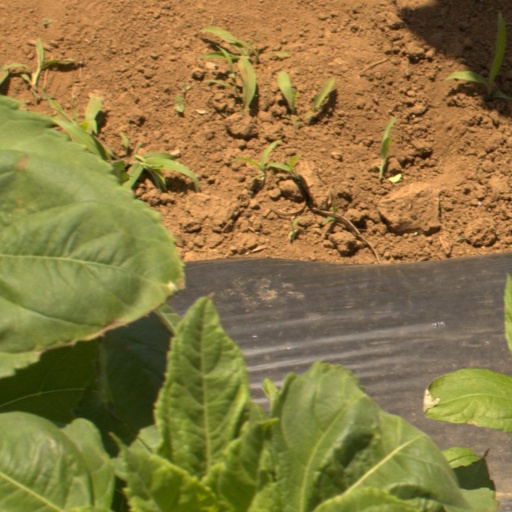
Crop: Jerusalem artichoke